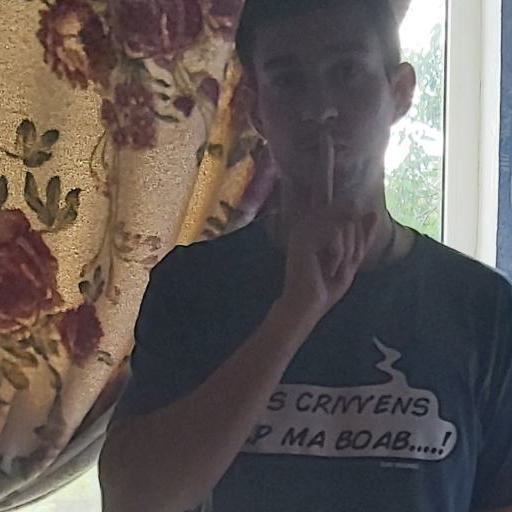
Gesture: mute